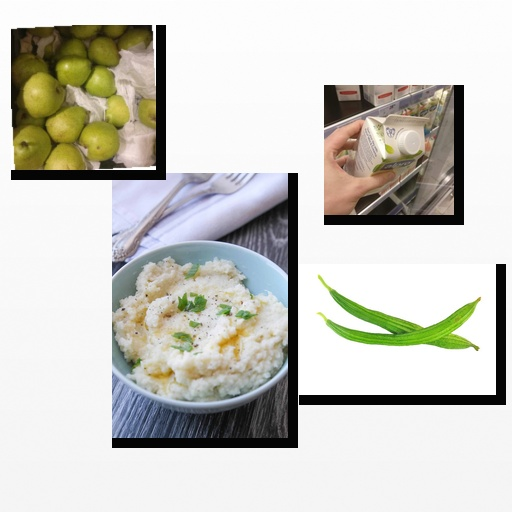
Food items: cauliflower, pear, ridge_gourd, soyghurt